Question: Please indicate a possible affordance area of the chair that can be used for sitting on
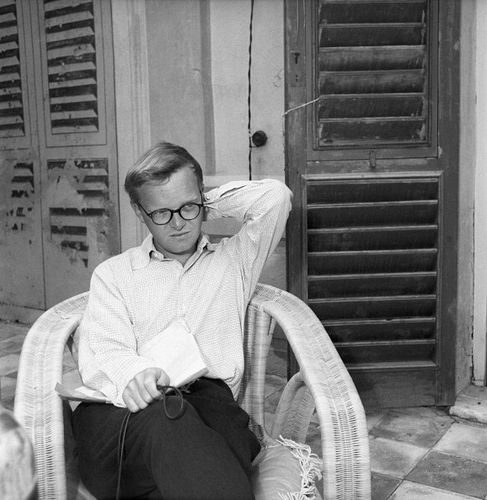
Answer: [60, 421, 321, 495]